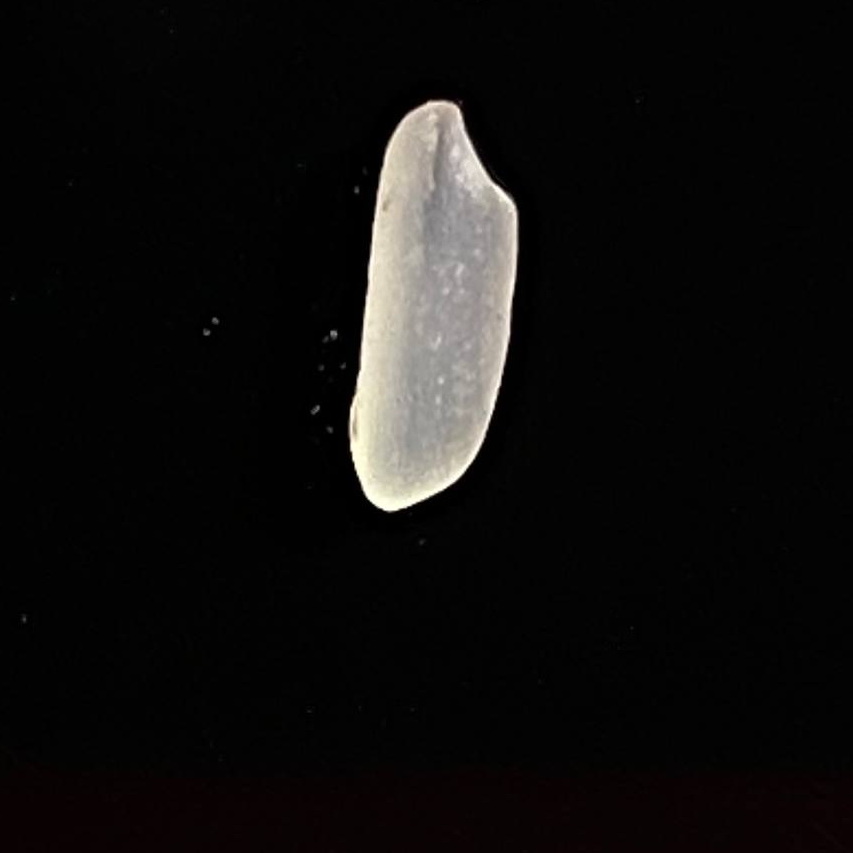
Rice variety: Katarivog